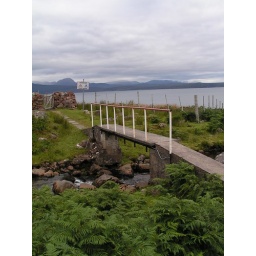
The bridge over the river to the hostel